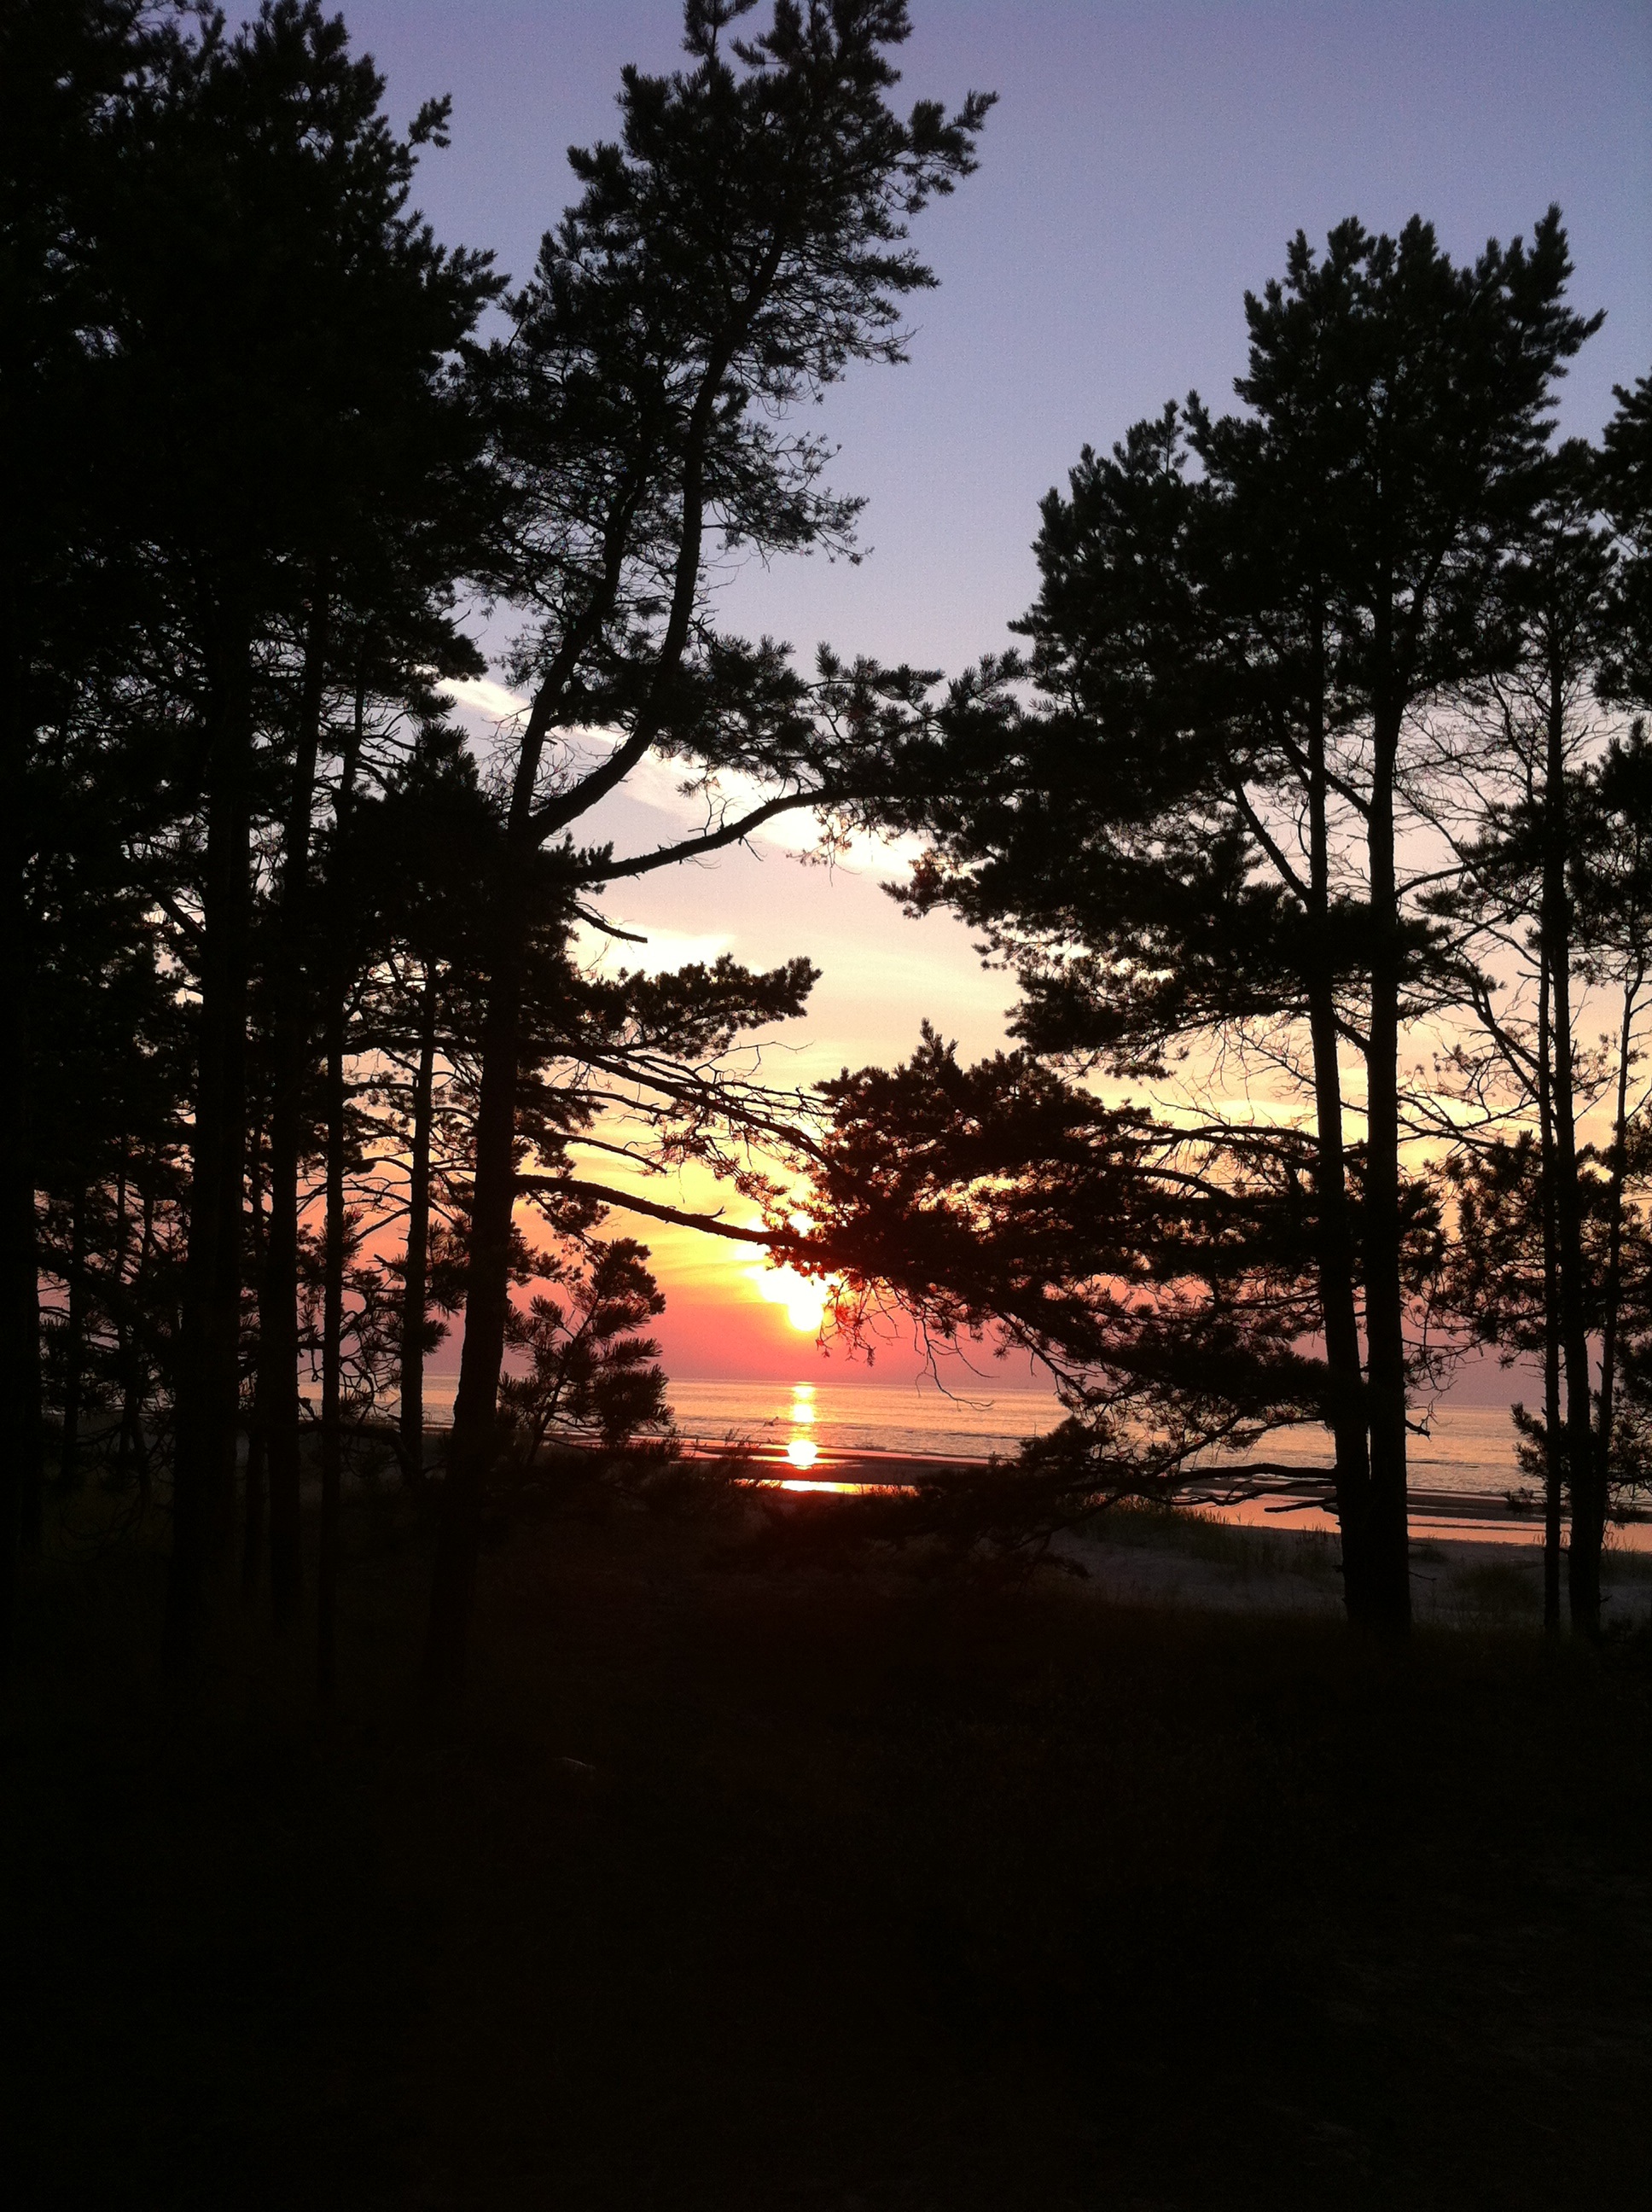
beach, sea, coast, tree, water, nature, ocean, branch, plant, sky, sun, sunrise, sunset, sunlight, morning, leaf, dawn, summer, dusk, evening, relax, seascape, darkness, blue, trees, atmospheric phenomenon, woody plant